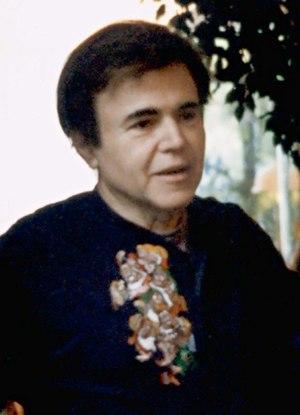
L'acteur américain Walter Koenig à la FedCon IV à Bonn, en Allemagne, 1996. Русский: Американский актёр Вальтер Кёниг на конференции FedCon IV в Бонне, Германия. 1996 г.